Cambridgeshire Constabulary

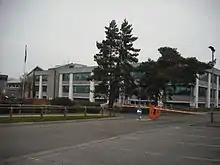
Cambridgeshire Constabulary's HQ in Huntingdon

Cambridgeshire Constabulary is the local territorial police force that covers the county of Cambridgeshire and the Peterborough district of the ceremonial county of Cambridgeshire administered by the unitary authority of Peterborough City Council. It provides law enforcement and security for an area of and population of 856,000 people, in a predominantly rural county. The force of Cambridgeshire includes the cities of Cambridge, Ely and Peterborough, the market towns of Chatteris, Huntingdon, March, Ramsey, St Ives, St Neots, Whittlesey, and town and Port of Wisbech. Its emblem is a crowned Brunswick star containing the heraldic badge of Cambridgeshire County Council.